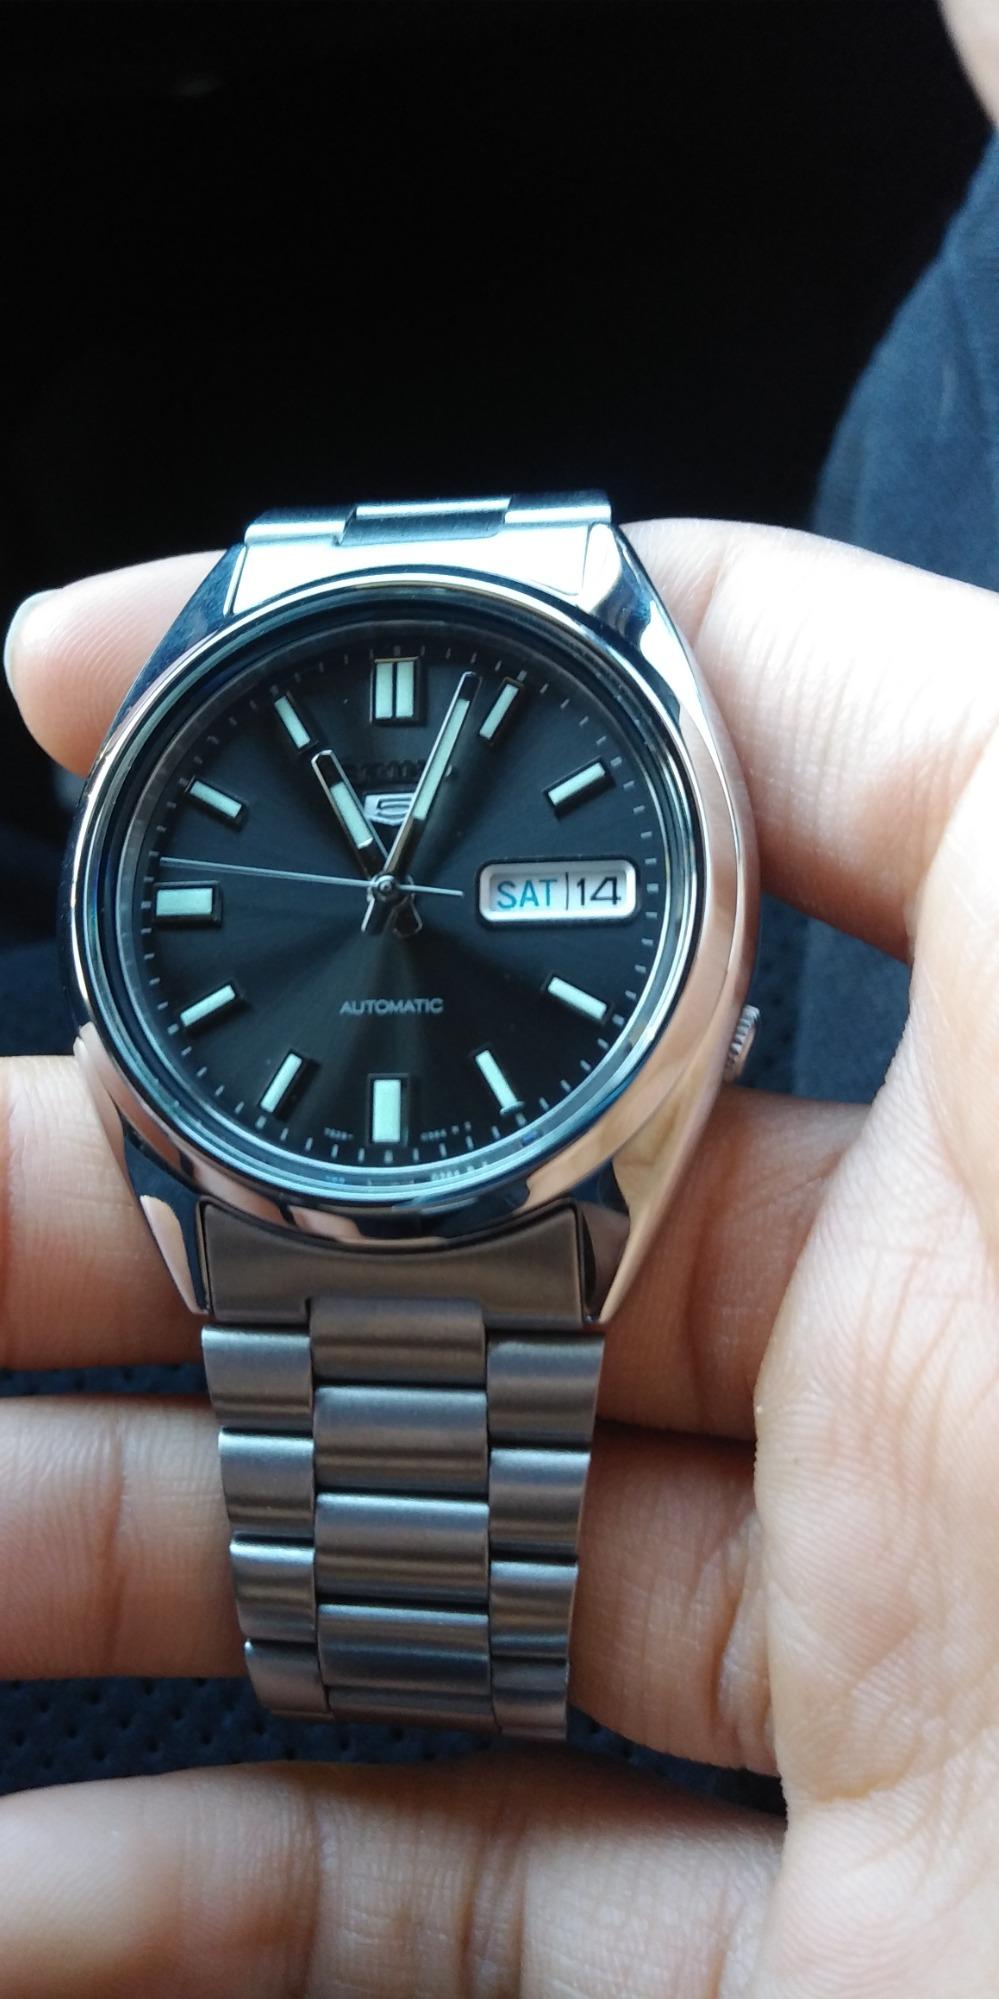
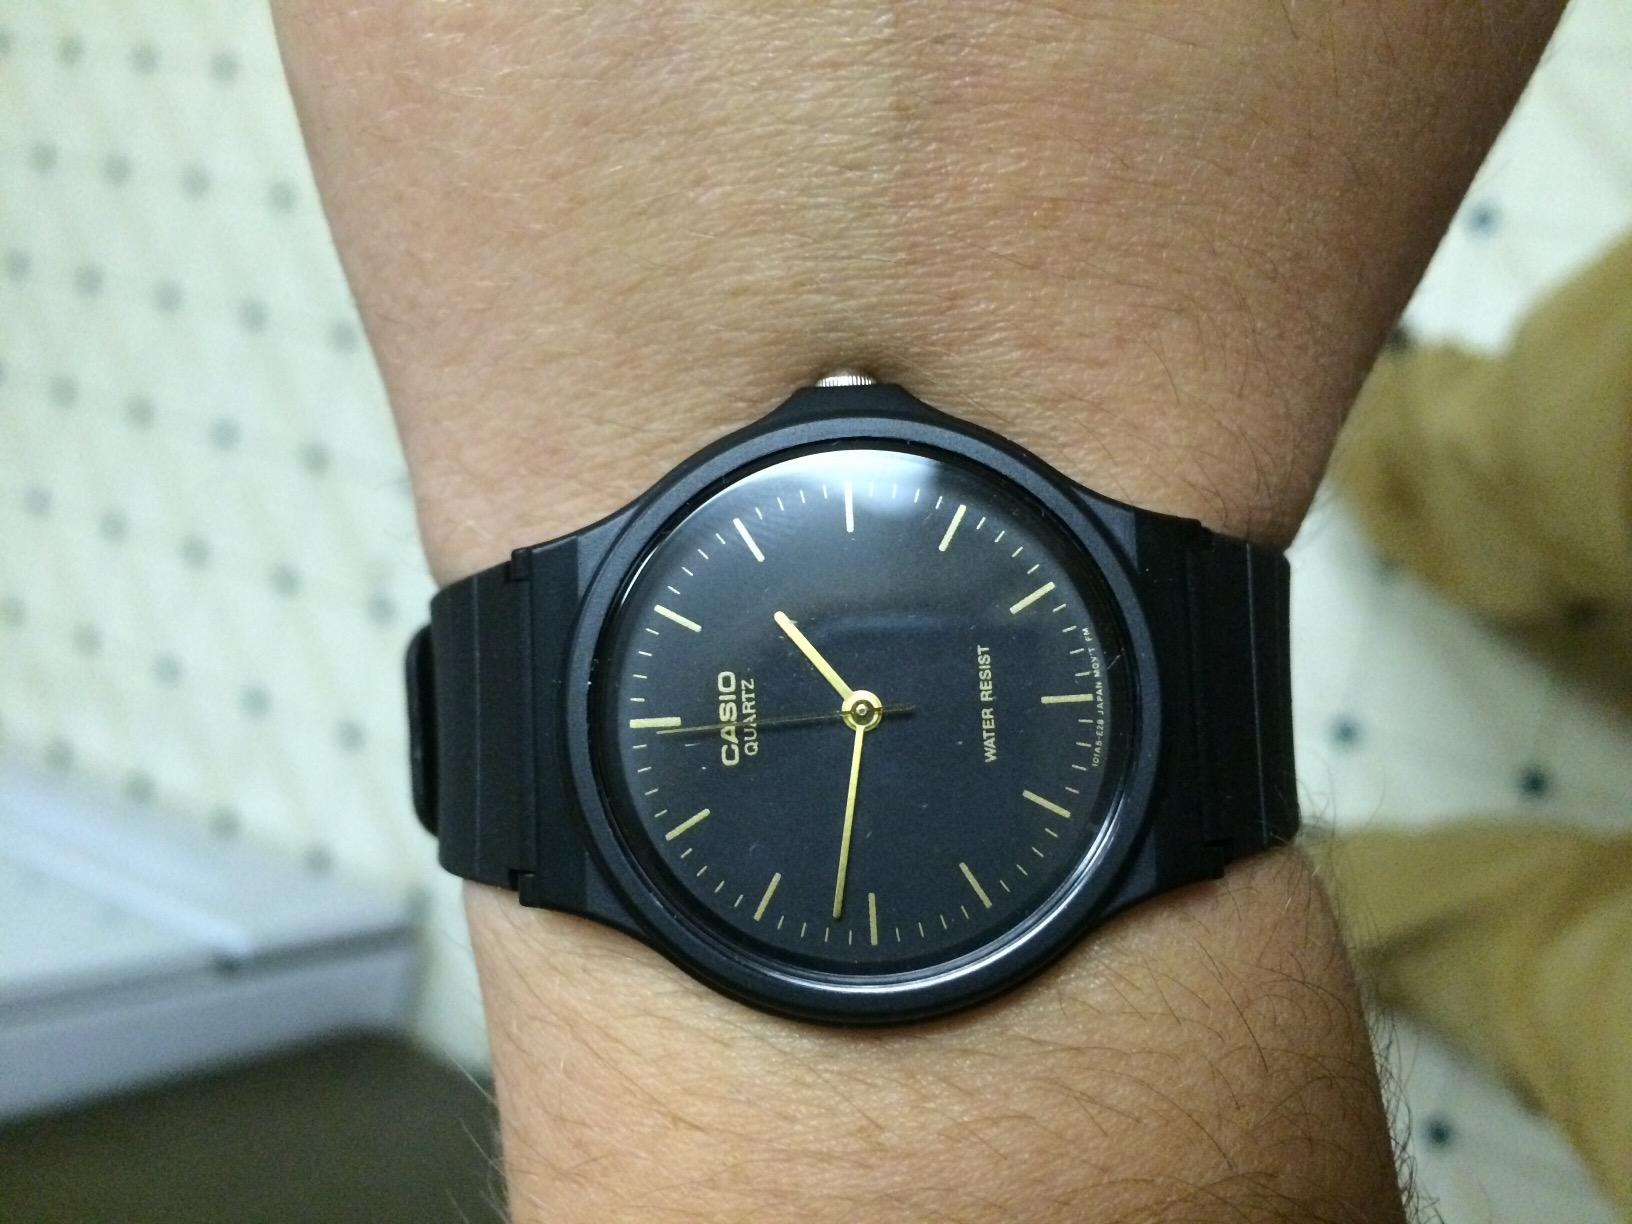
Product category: accessories_watch
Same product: no